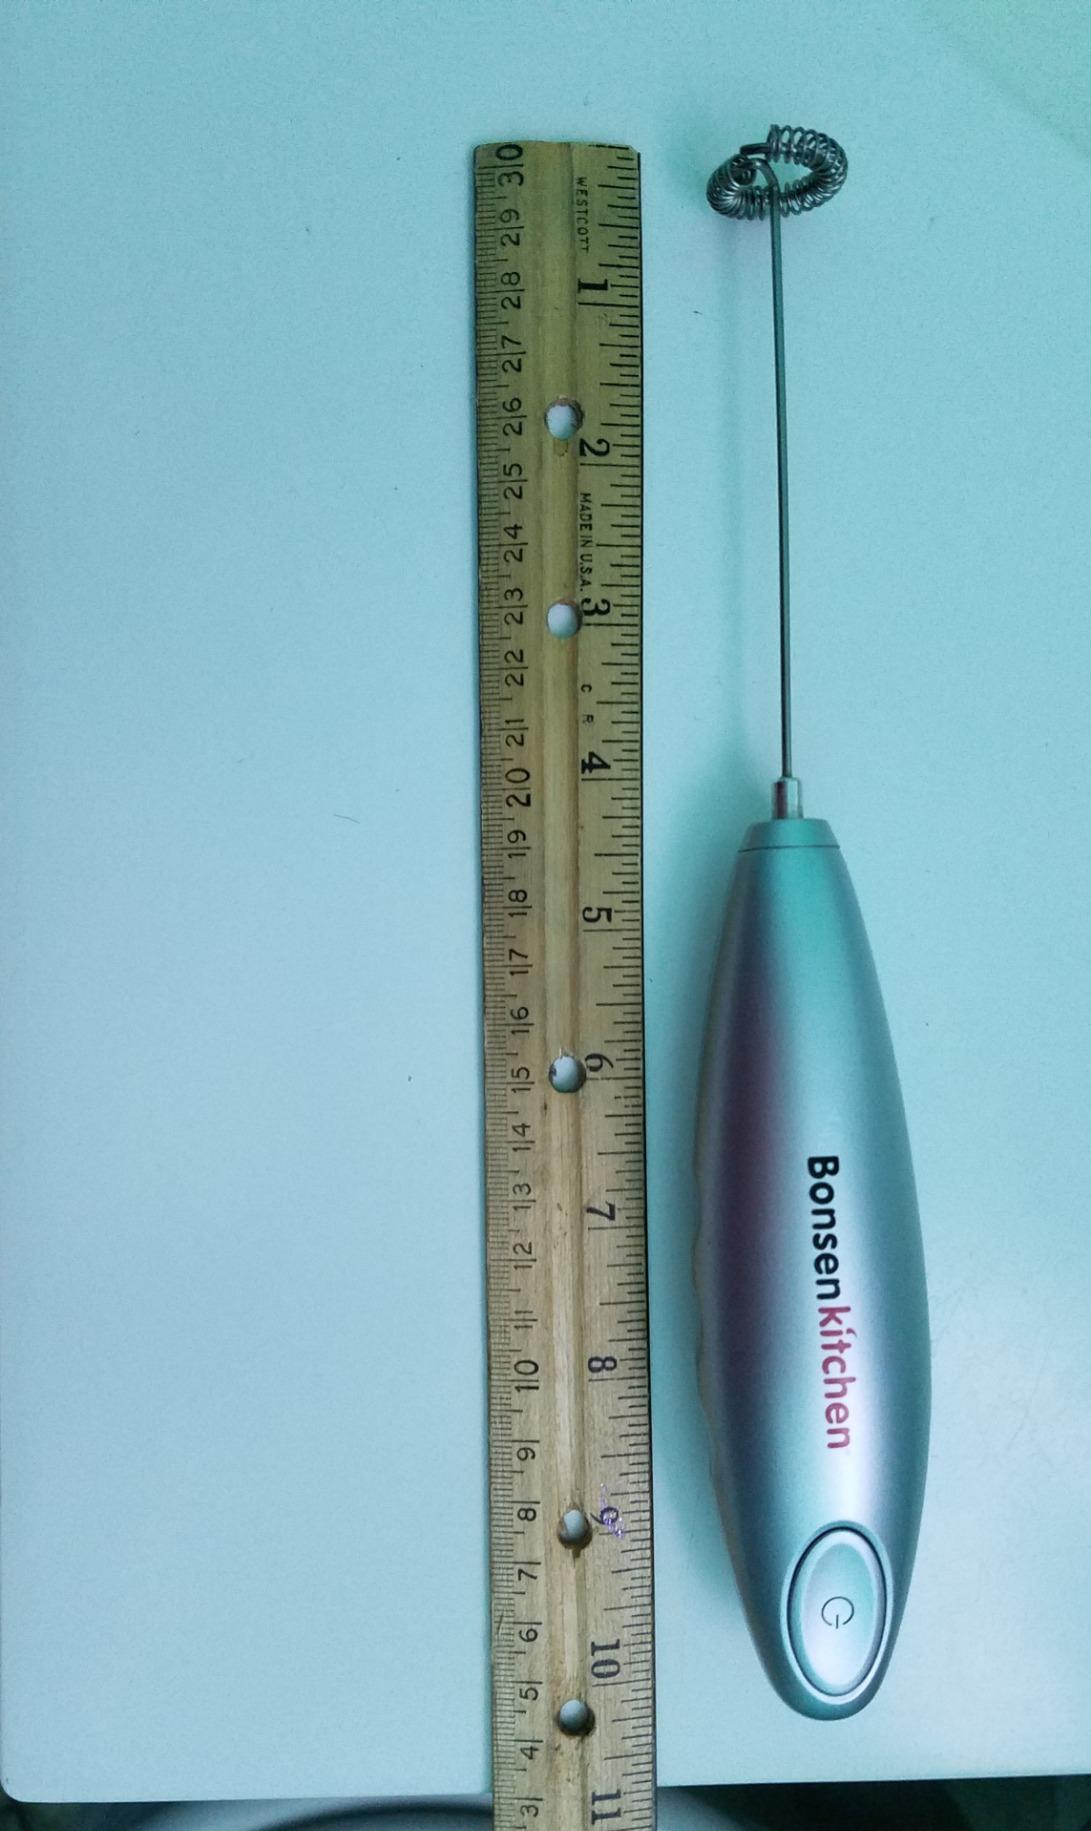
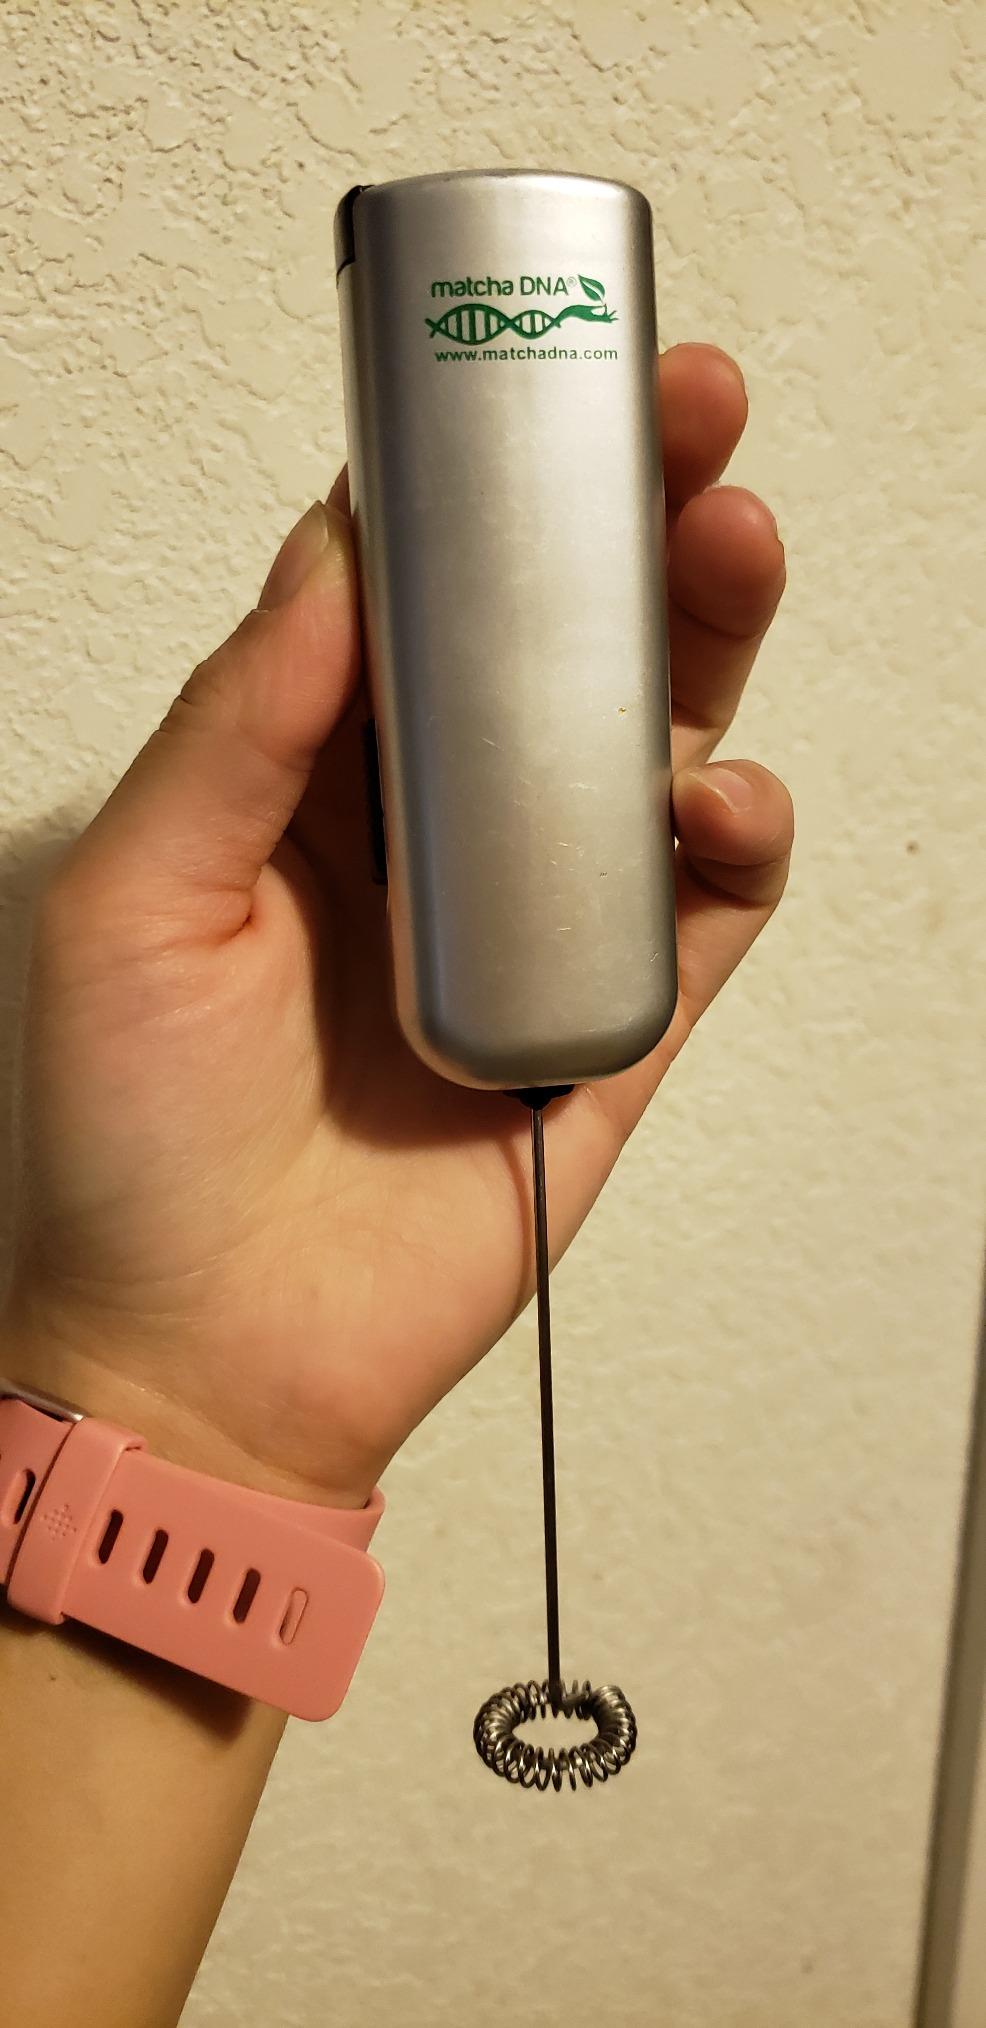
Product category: items_mixer
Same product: no